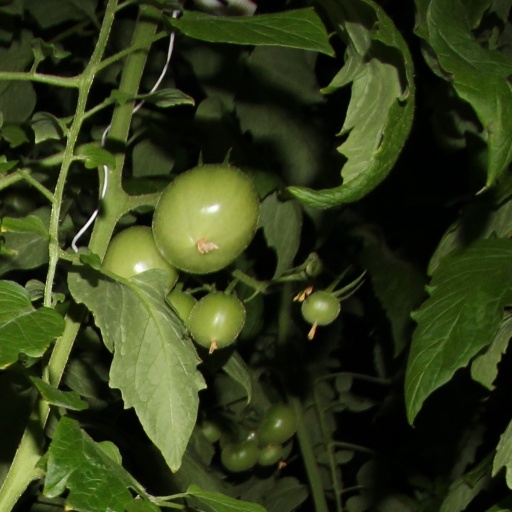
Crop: tomato